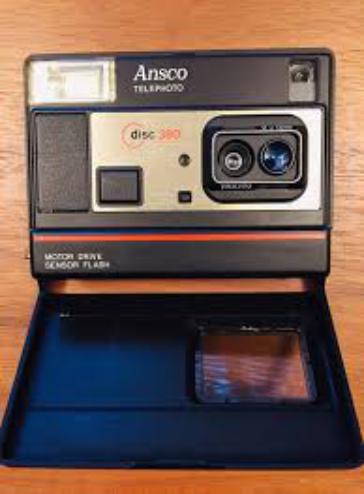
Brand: Ansco
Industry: Electronic